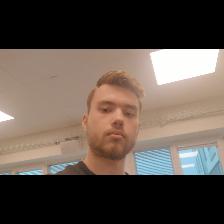
Label: Human